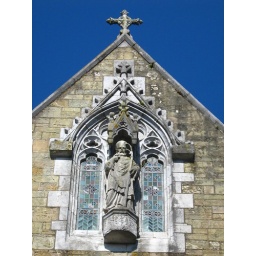
Looking up above the door of the Neo-gothic church in Bandon, Ireland.